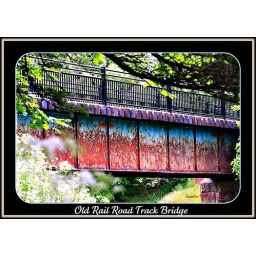
The old rail road track bridge now serves as a path in Bowring Park, St. John's, Newfoundland